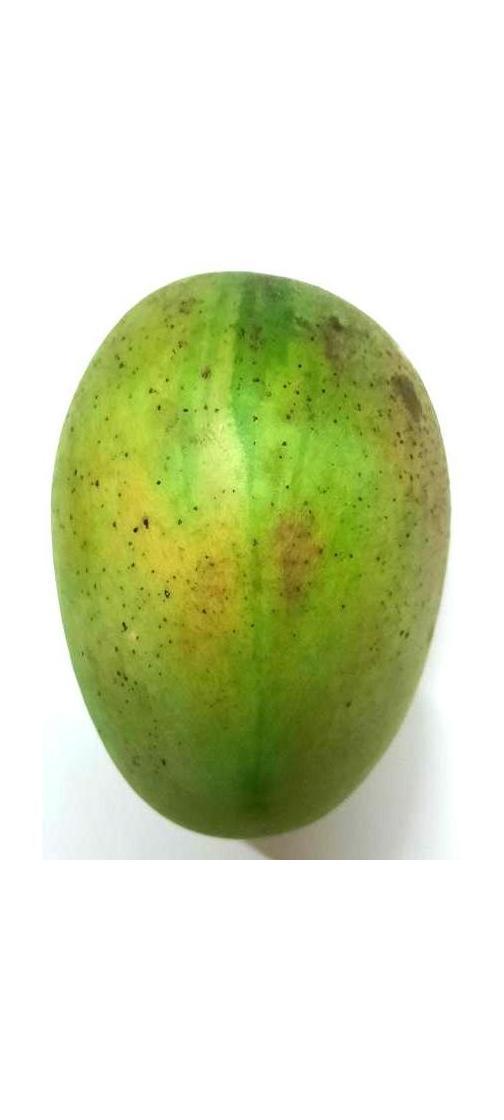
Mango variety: Shada